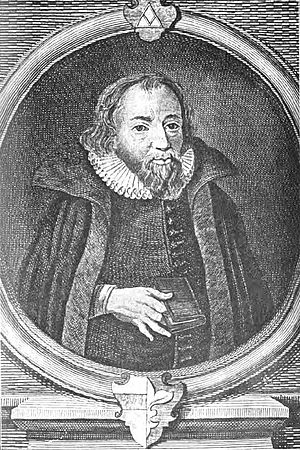
Paul von Eitzen
Paul von Eitzen var en tysk luthersk teolog.